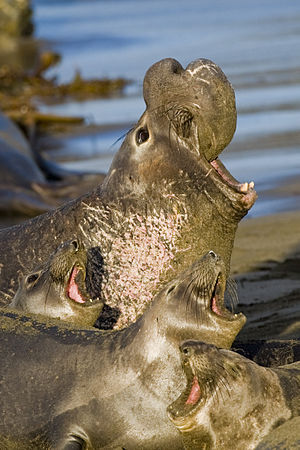
Nordlig søelefant
Den nordlige søelefant er den ene af to arter søelefanter, der tilhører familien ægte sæler. Navnet skyldes dels dyrenes størrelse, dels hannens oppustelige snabelagtige næse, som blandt andet anvendes i parringstiden, hvor den blæses op og er med til at skabe meget kraftige lyde. Tyrene bruger disse brøl til at komme i kontakt med hunnerne, og det er ikke ualmindeligt, at en tyr parrer sig med mere end 50 køer på en enkelt sæson.